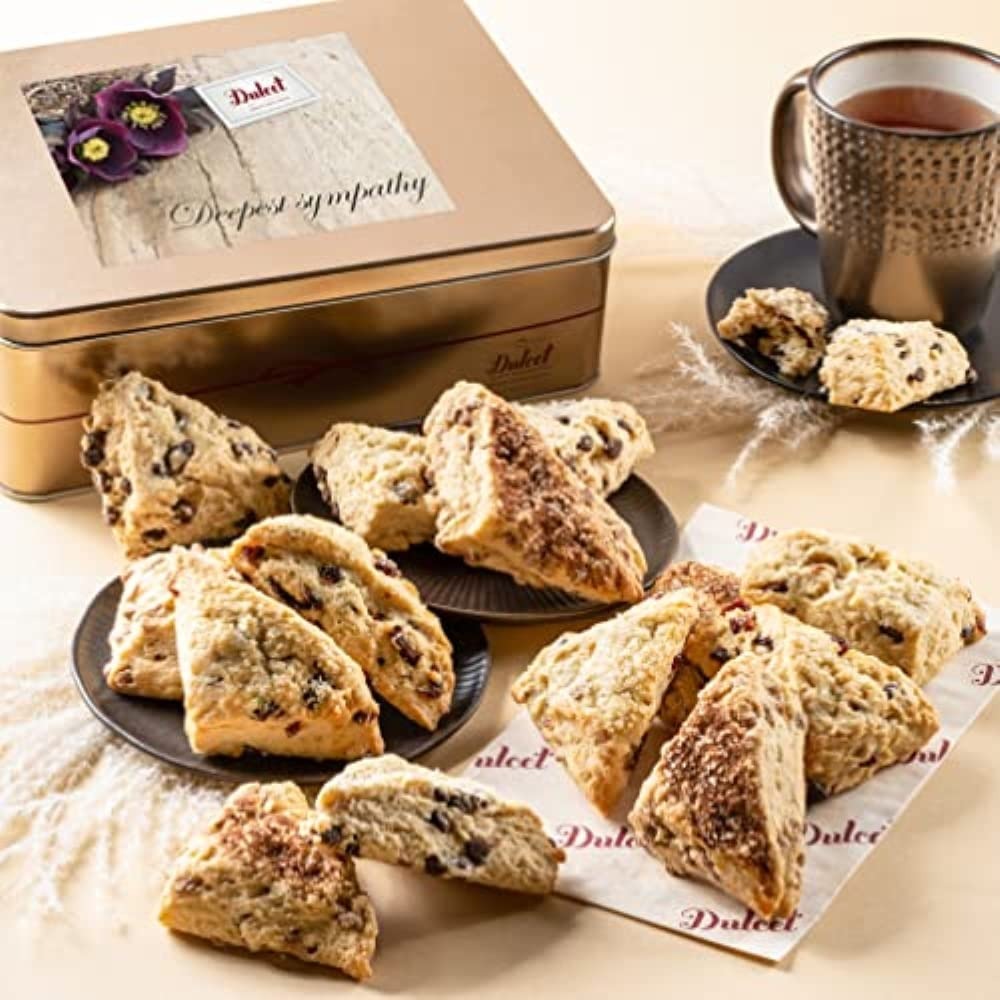
Item Name: Dulcet Gift Basket - Freshly Baked Scones Individually Wrapped -Food Gift Basket of Different Flavored Scones - Perfect Snack Box for All Occassions - Customizable Personal Note Option Available
Bullet Point 1: GOURMET FRESHNESS: Dulcet Gift Baskets takes the utmost care to ensure our customers great tasting freshly baked goods.
Bullet Point 2: DULCET GIFT BASKETS vs. OTHER GIFT BASKETS: You don't want your friend, family member, or loved one to receive melted chocalates, crushed food, old and stale food. This is what happens with many other gift baskets that aren't properly stored or preserved. All Dulcet Gift Baskets are kept in our facility in cold storage units until shipped. Let your loved one taste and smell the love with freshly preserved gourmet baked foods.
Bullet Point 3: SYMPATHY FOOD GIFT BASKETS - HEAVENLY ARTISAN SCONES GIFT TIN: This simply addictive and elegantly wrapped box contains Artisan Scones in an assortment of 2Lbs of 15-20 pieces individually packaged. Flavors include: Chocolate Chip, Cranberry, and Cinnamon. Offering you heaven in each bite. All Freshly baked. This Sympathy Gift tin of scones will surely enlighten your loved one’s heart.
Bullet Point 4: GREAT SYMPATHY GIFT BASKET: Send them warm sympathy wishes. Let them feel what its like to be thought of and let your loved ones indulge in Dulcets heavenly pastries. , these Scones will bring light, joy, and a taste of heaven to your loved ones. Distinctive and charming, thoughtfully, and artfully created
Bullet Point 5: ENJOY THE SUPERB TASTE OF GOURMET BAKED DELICACIES: Our decadent Artisan Scones are packaged individually and come in a beautiful, deluxe tin box that keeps them fresh for longer. Its charming, rustic design completes this wonderful gift by adding a Sympathy Gift Message. The tin box is reusable, so you can use it to store your own yummy goodies!
Bullet Point 6: FRESHNESS: Our goal is to bring you the very best in design. Each Dulcet pastry is individually wrapped to ensure the utmost freshness. All of our amazing pastries. We have the right to change Products and Flavors upon availability for equal valued products.
Bullet Point 7: SATISFACTION: We love our gift basket so much, and we're sure you will feel the same. What are you waiting for? Buy us with confidence!
Product Description: Our decadent Artisan Scones are packaged individually and come in a beautiful, deluxe tin box that keeps them fresh for longer. Its charming, rustic design completes this wonderful gift by adding a Sympathy Gift Message. The tin box is reusable, so you can use it to store your own yummy goodies!
Value: 1.0
Unit: Count

Price: 65.99